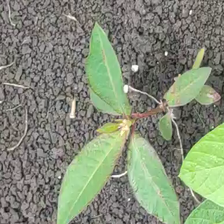
Weed species: Moti_dudhi(Euphorbia_geneculata_L)